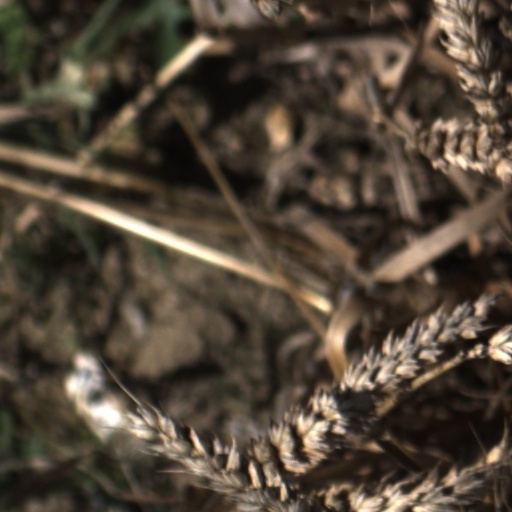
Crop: wheat